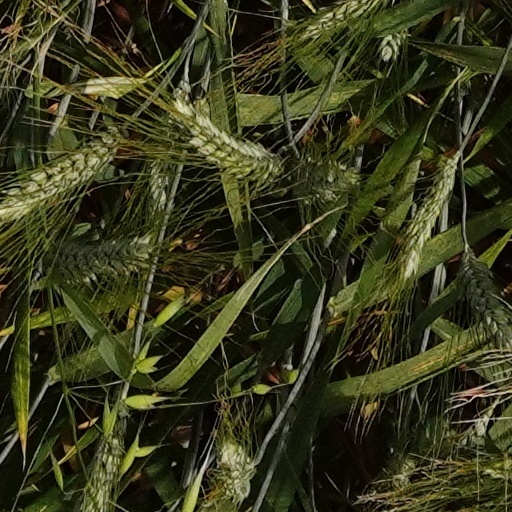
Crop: wheat